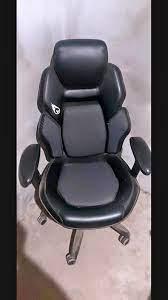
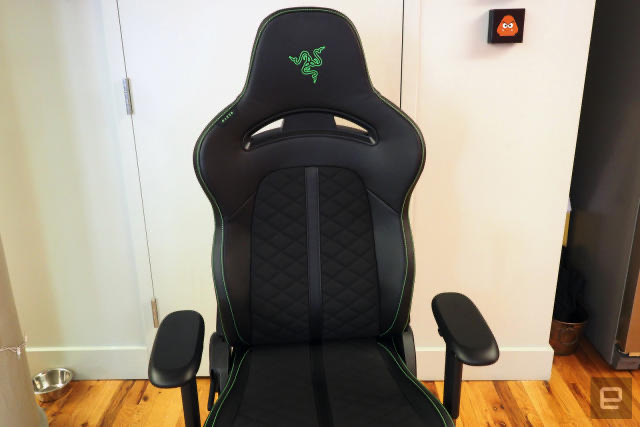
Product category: items_chair
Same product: no